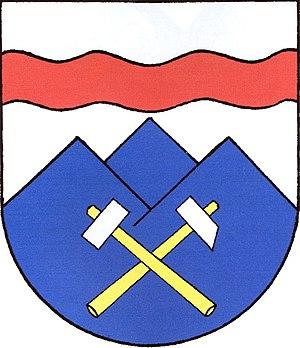
Horní Kalná est une commune du district de Trutnov, dans la région de Hradec Králové, en Tchéquie. Sa population s'élevait à 372 habitants en 2018.